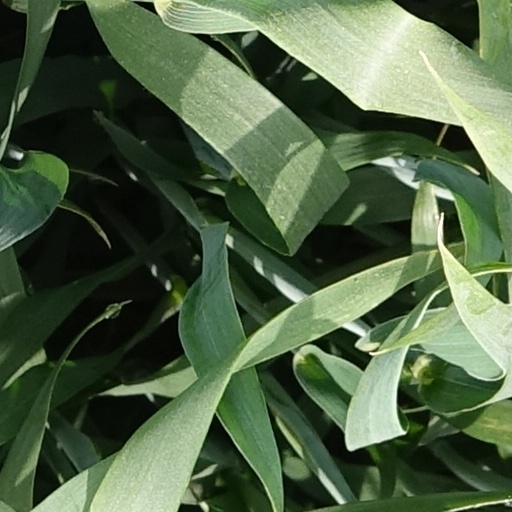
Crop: wheat